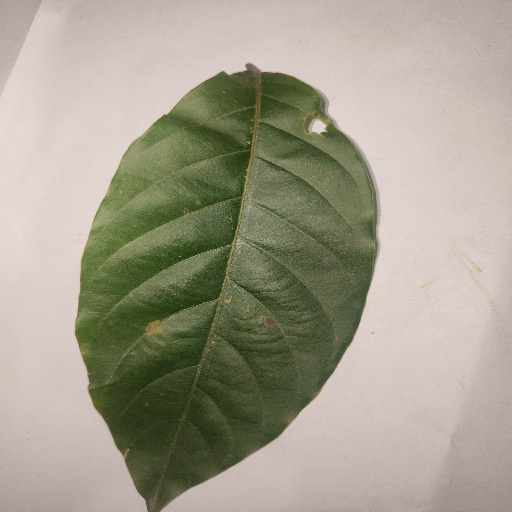
Species: HariTaki
Leaf condition: Bacterial Spot